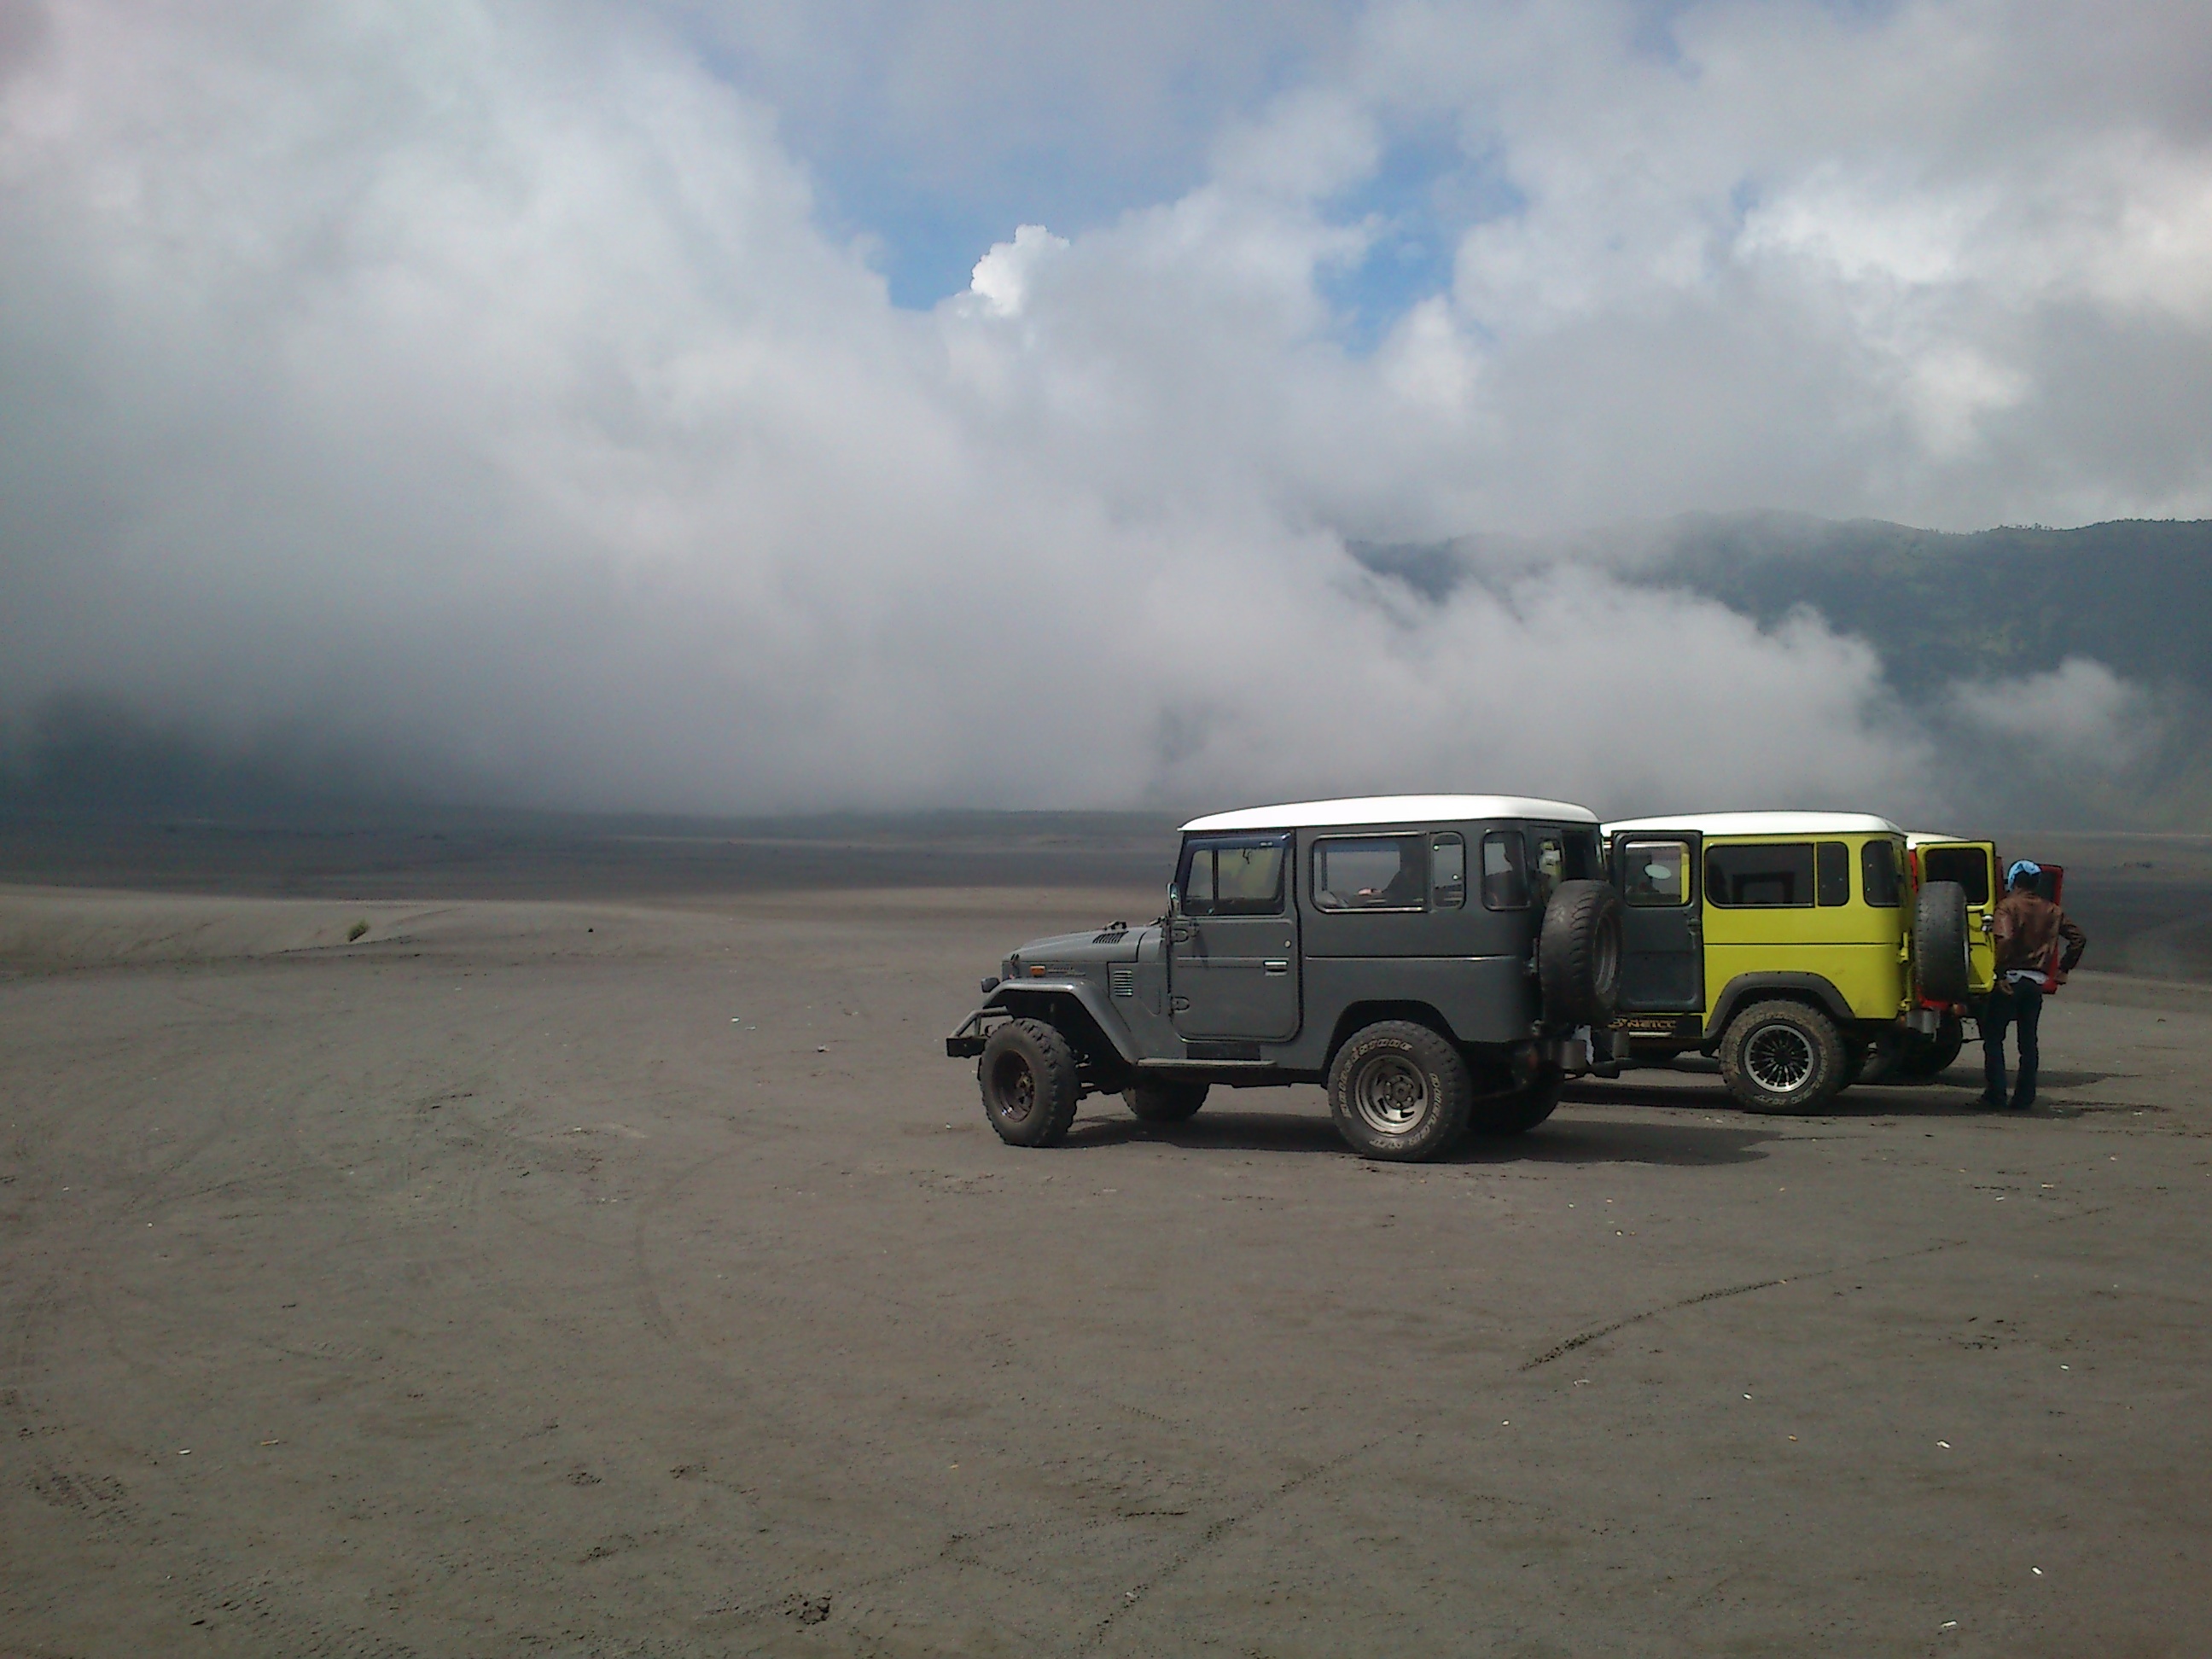
sand, car, driving, transport, vehicle, road trip, atmosphere of earth, off roading